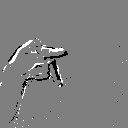
ASL letter: p